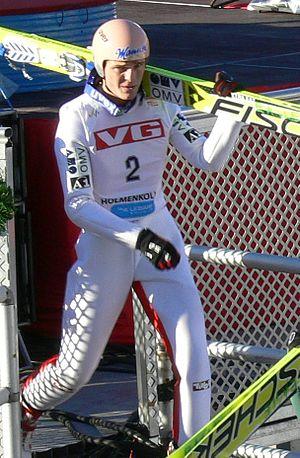
Roland Müller est un sauteur à ski autrichien.